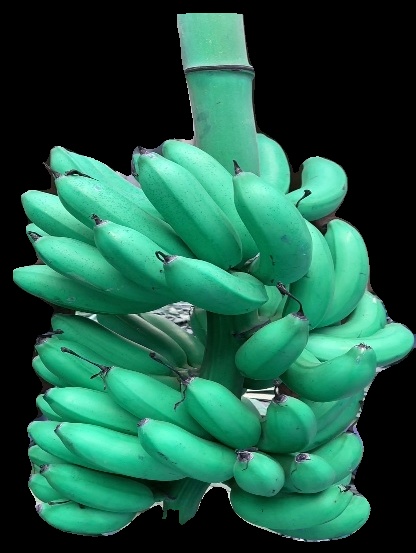
Variety: rasbale
Grade: grade1